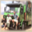
Label: truck